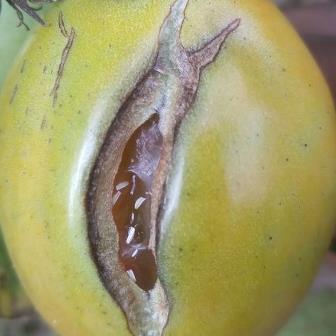
Crop: Tomato
Condition: excess-nitrogen-d